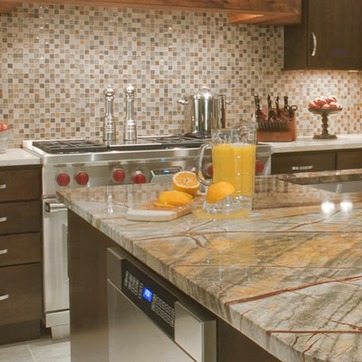
Material: food